Thurlaston, Leicestershire

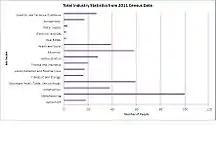
Thurlaston's Occupation Data from 2011 Census

Since the 1881 census on local industries there have been large changes in occupation of residents. Agriculture is no longer the primary industry, with just 18 residents out of the 430 who are aged 16 – 74 and in work. Manufacturing has become the primary industry with 100 people being involved in a type of manufacturing in food, textiles or technology. Overall the employment data has moved with the times, with primary work becoming less prominent within communities, and the prominence of secondary and tertiary industries increasing.